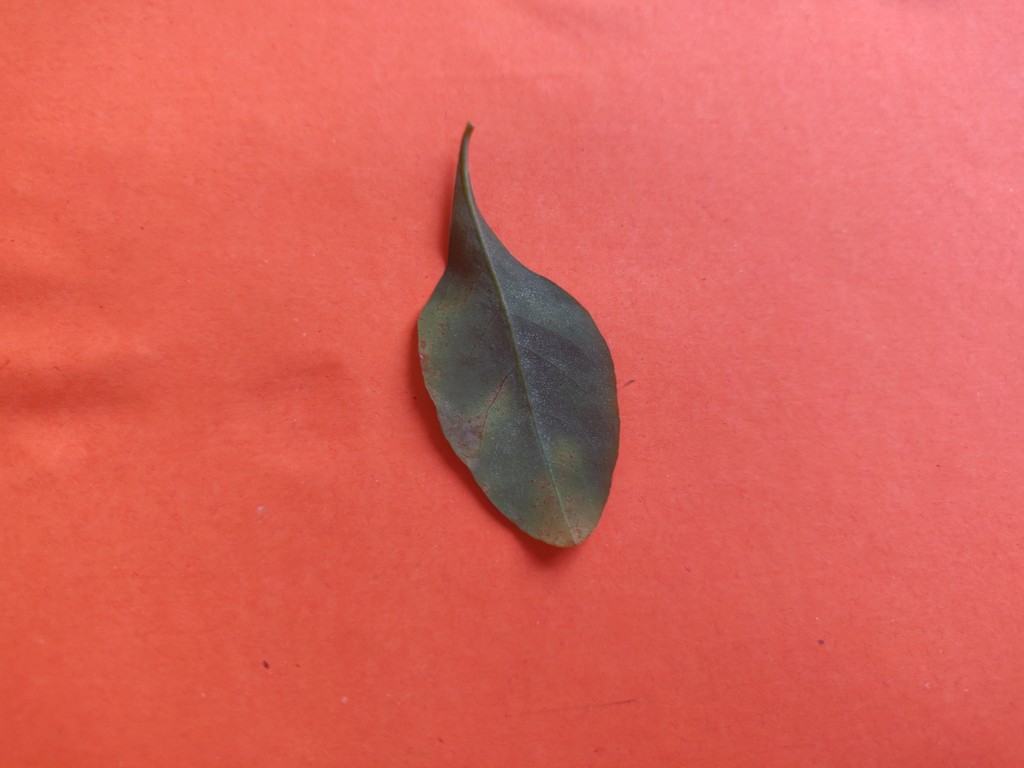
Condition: Unhealthy
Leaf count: single
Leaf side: back